Alex Castellanos

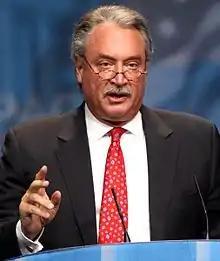
Castellanos in 2013

Alejandro Castellanos (born 1954) is a Cuban-American political consultant. He has worked on electoral campaigns for Republican candidates including Bob Dole, George W. Bush, Jeb Bush, and Mitt Romney. In 2008, Castellanos, a partner at National Media Inc., co-founded Purple Strategies, a bipartisan communications firm. Castellanos is also a regular guest commentator on "Meet the Press" and a contributor for CNN.